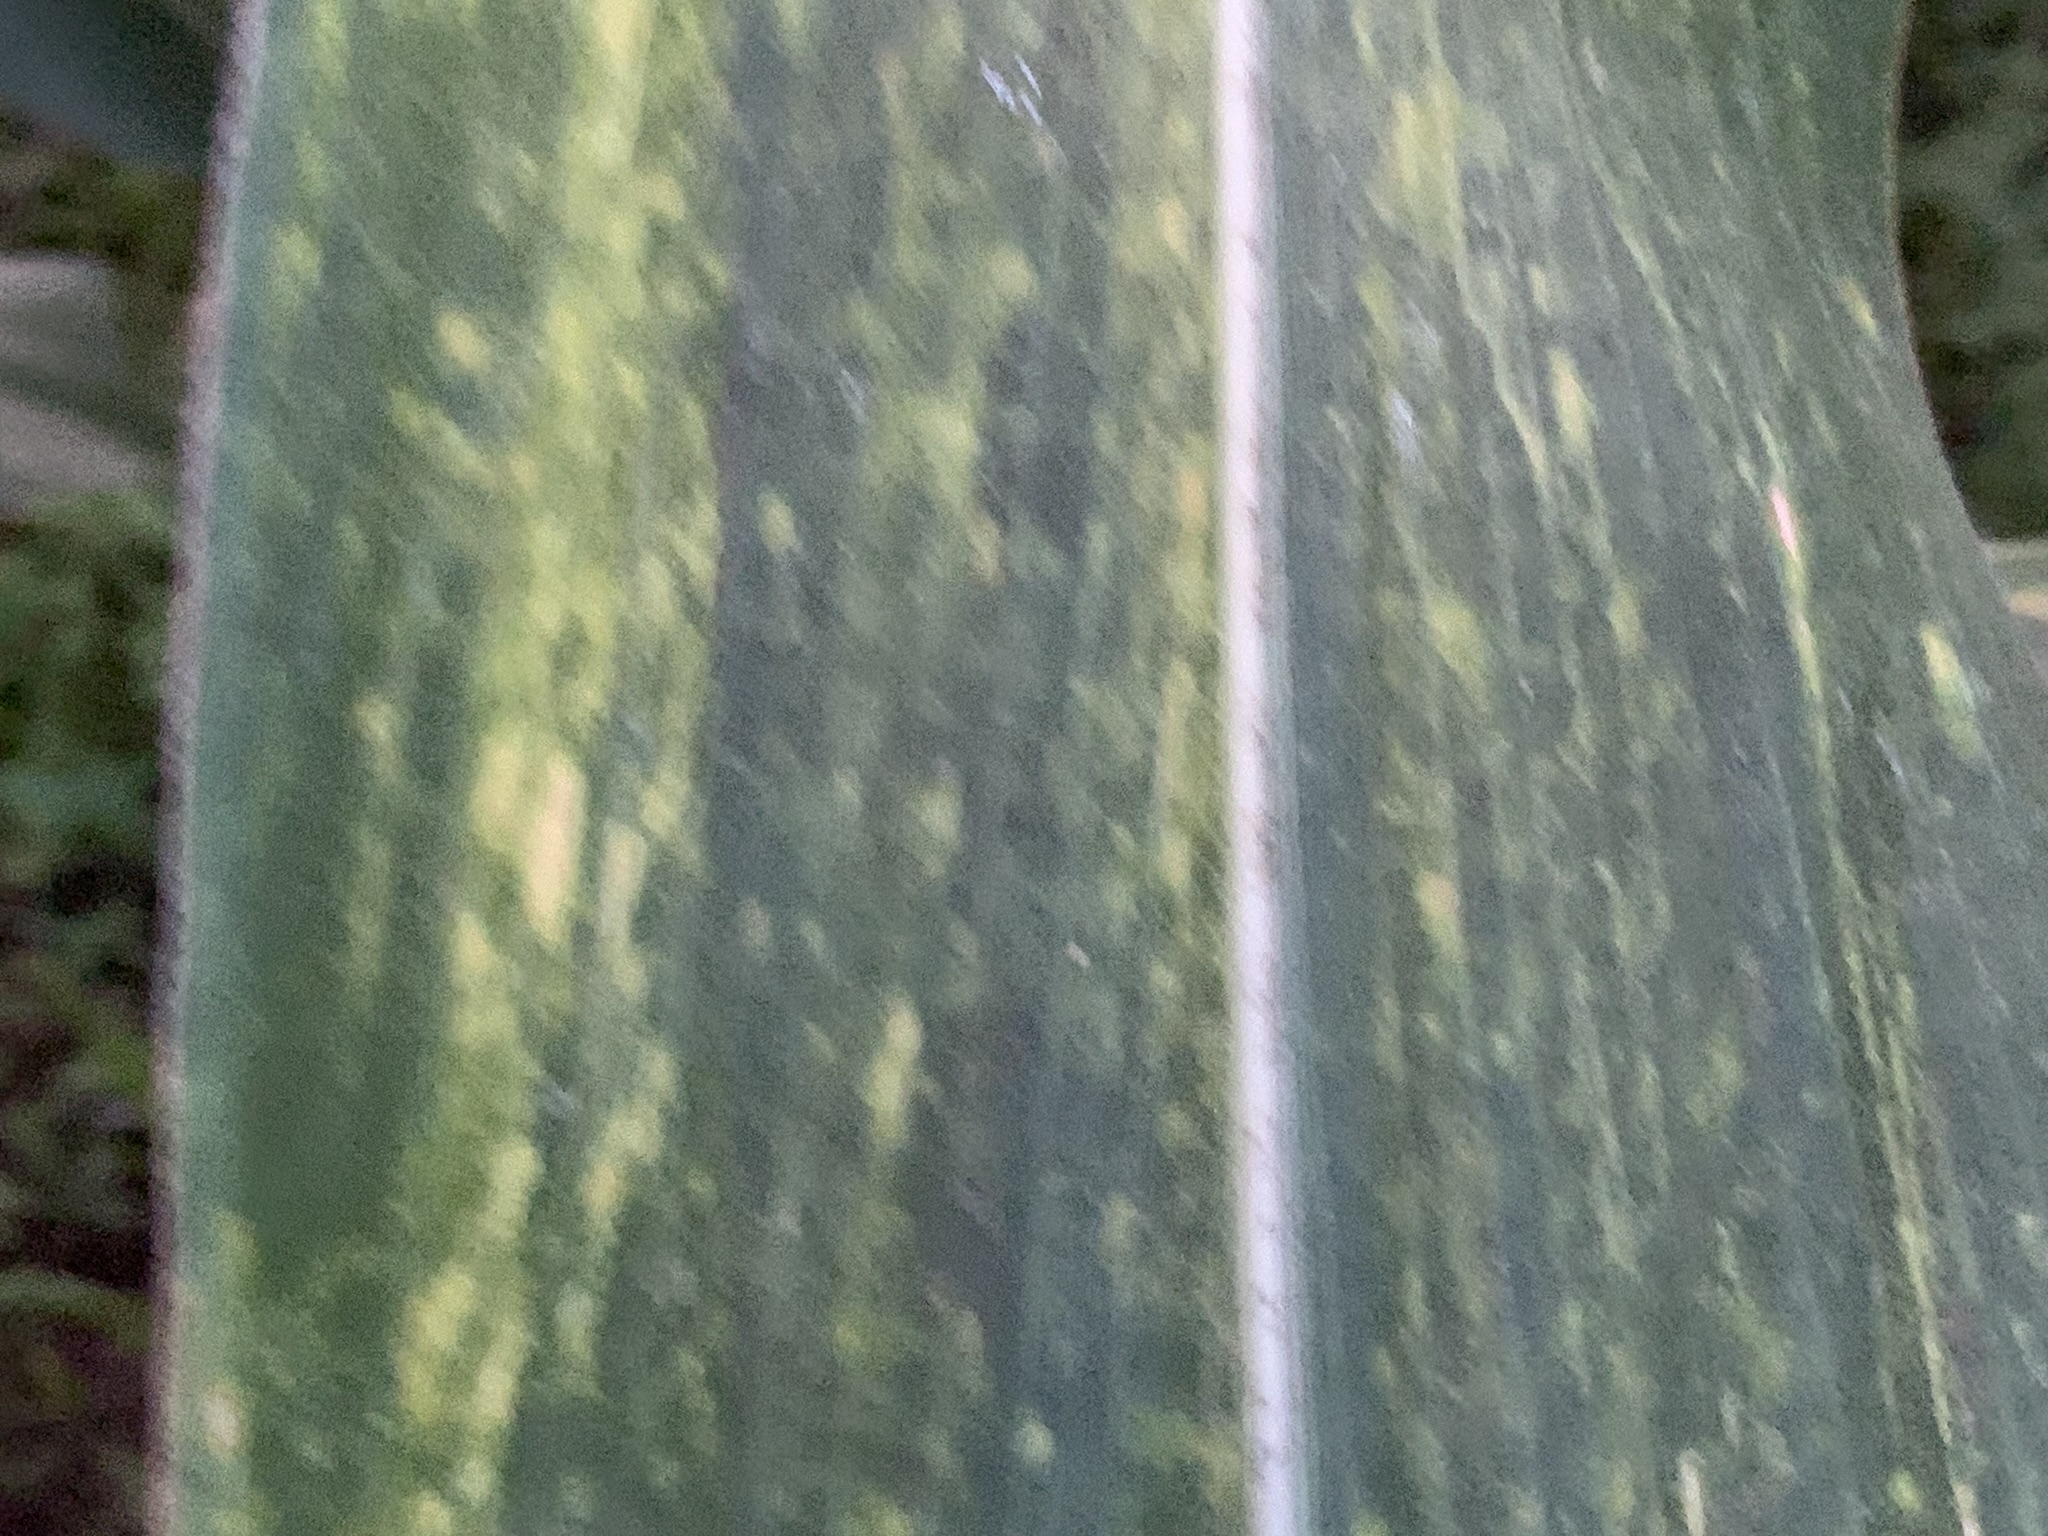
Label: MLN